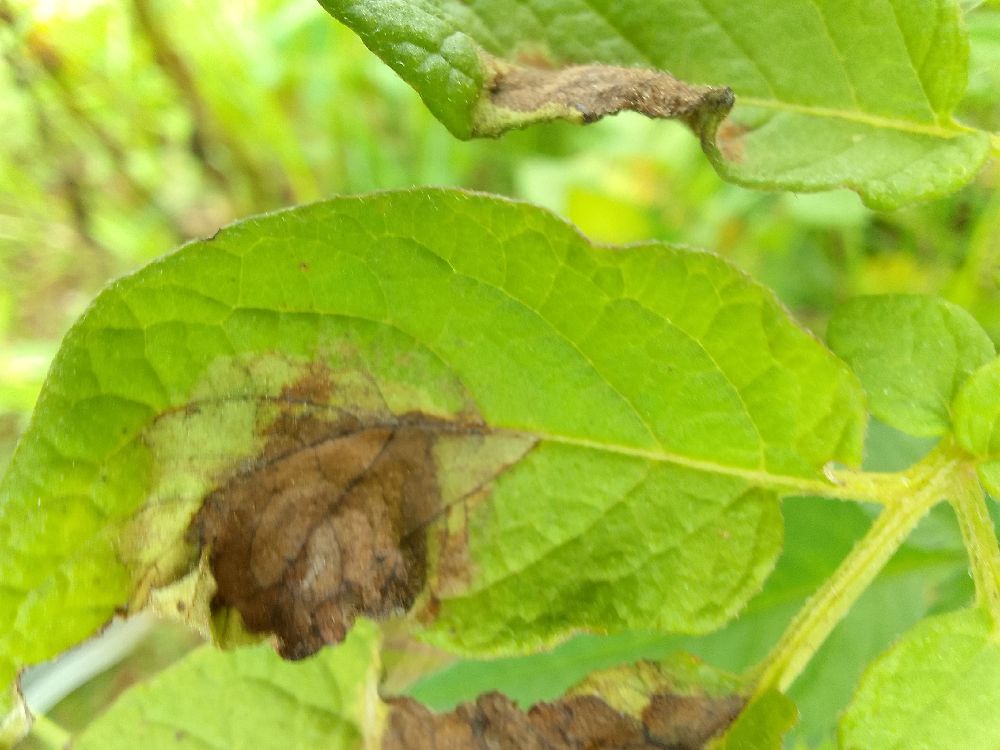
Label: Late blight